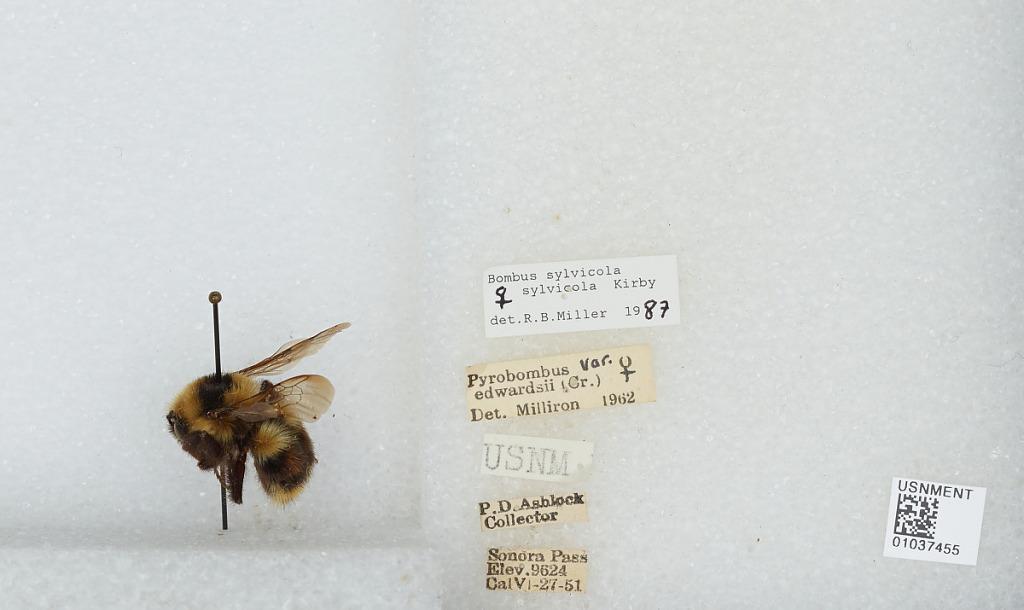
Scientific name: Bombus (Pyrobombus) sylvicola Kirby
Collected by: P. Ashlock
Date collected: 1951-6-27
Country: United States
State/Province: California
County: Mono
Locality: Sonora Pass
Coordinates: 38.3281, -119.637